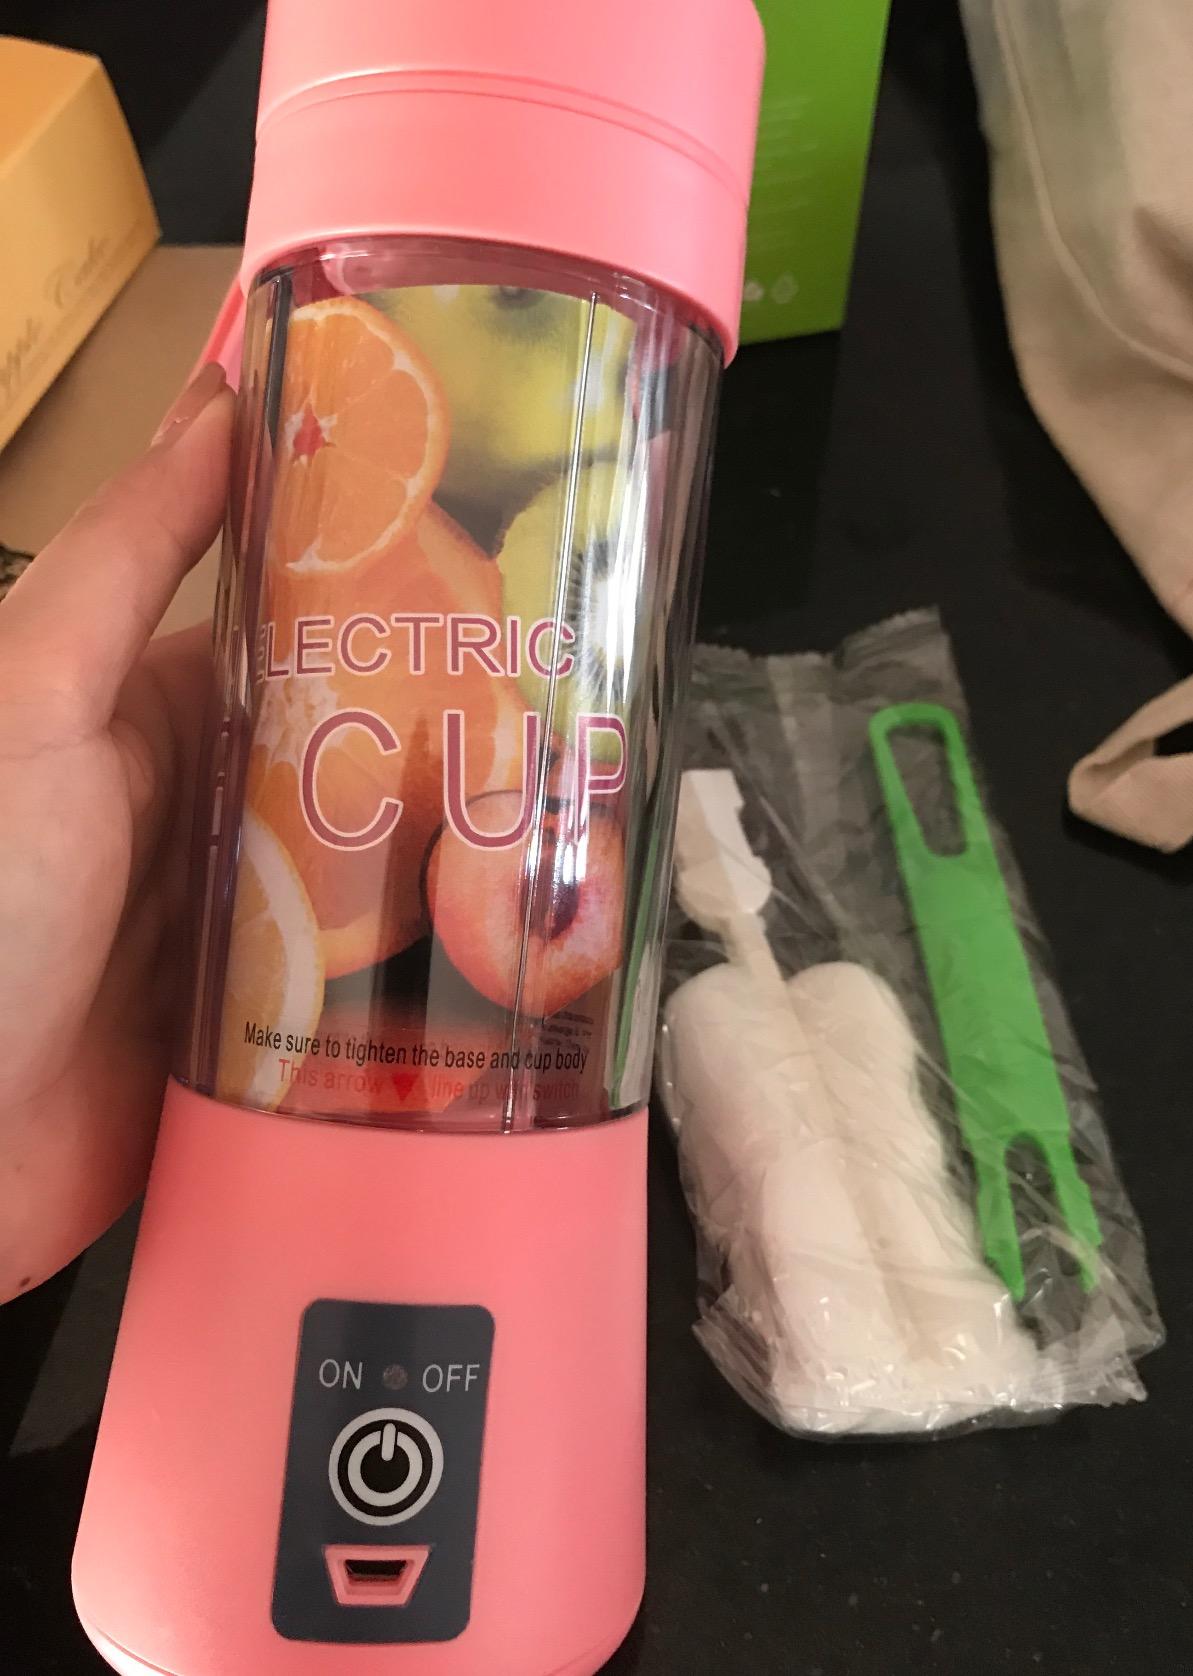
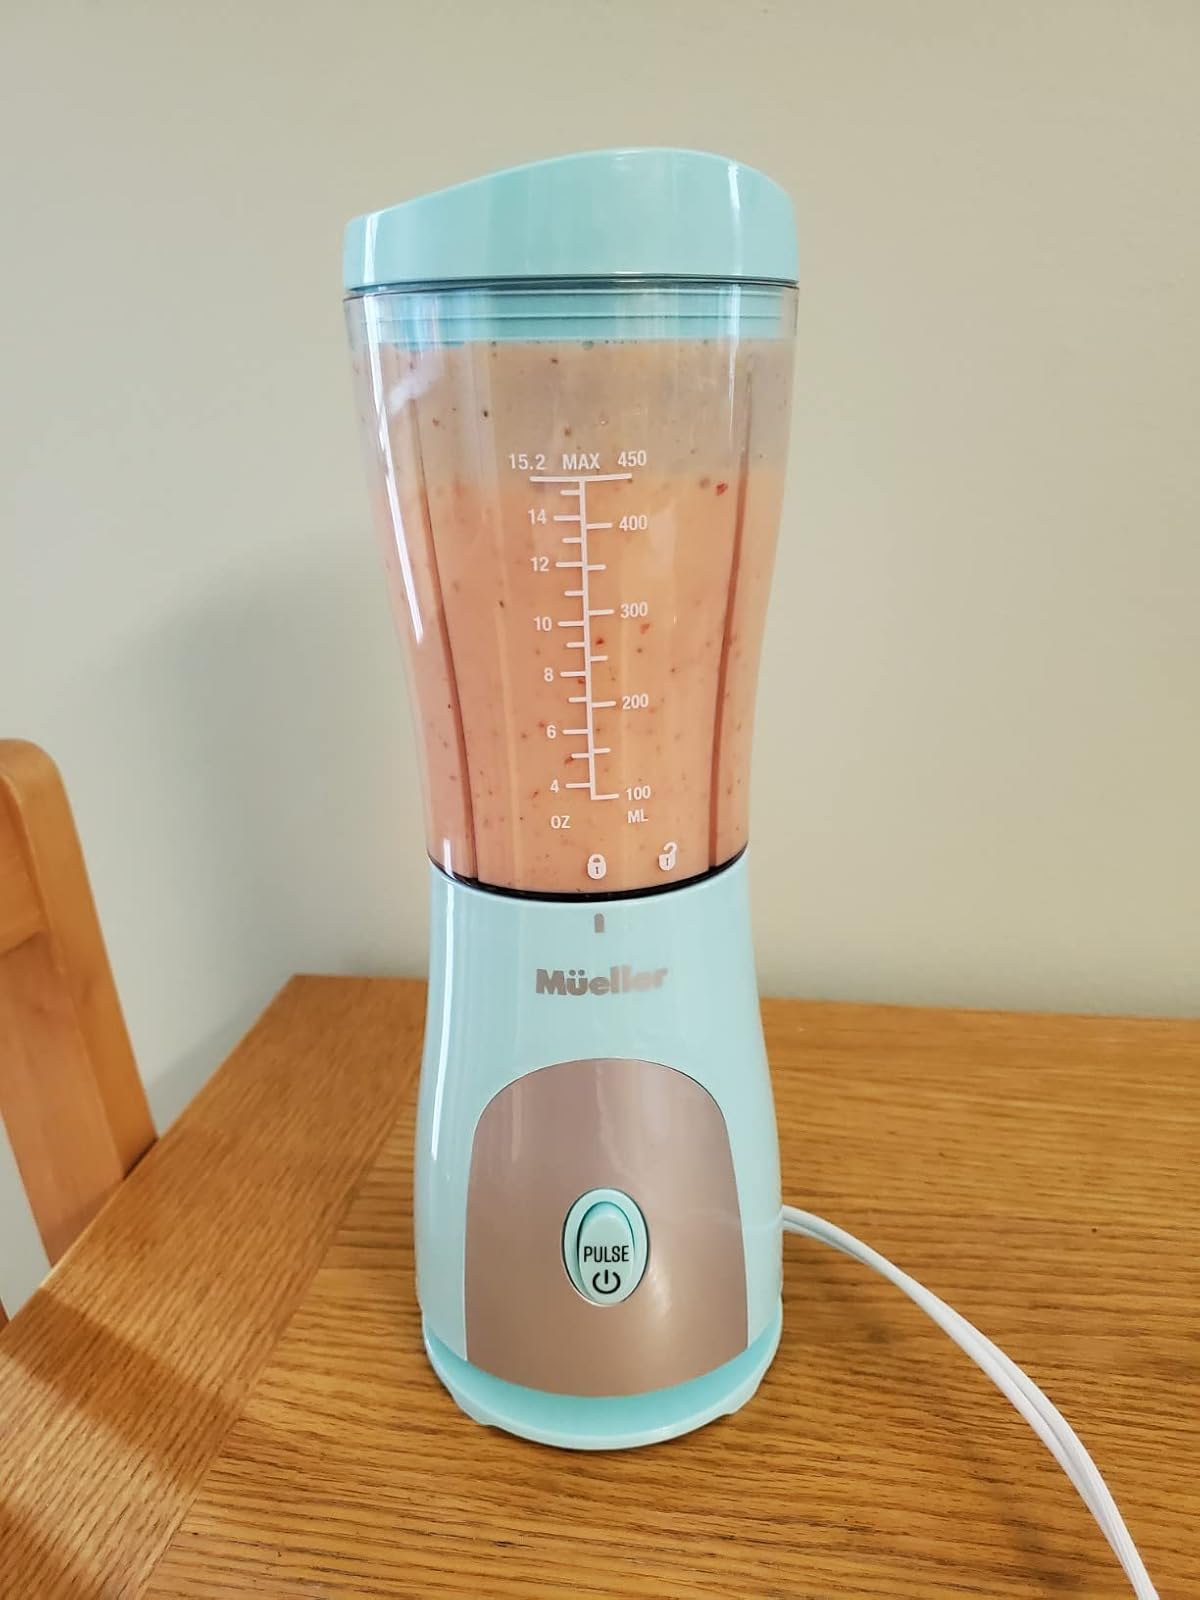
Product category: items_blender
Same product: no